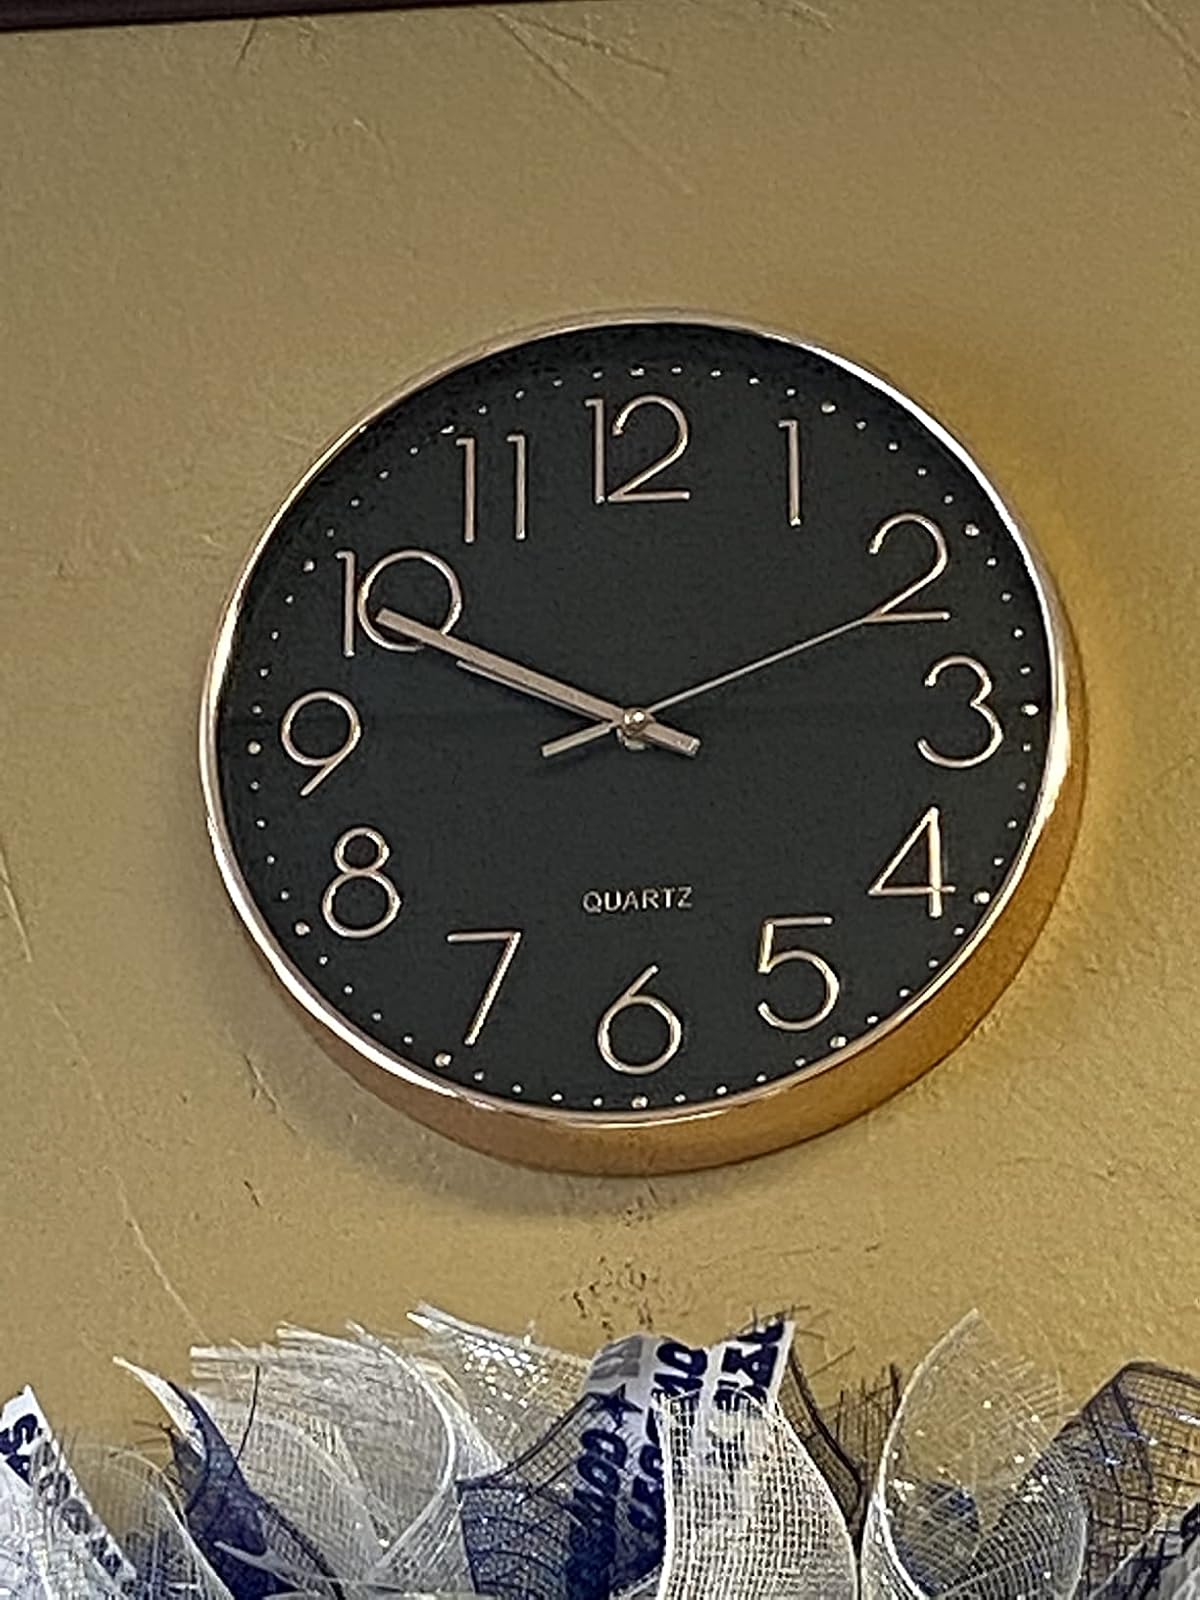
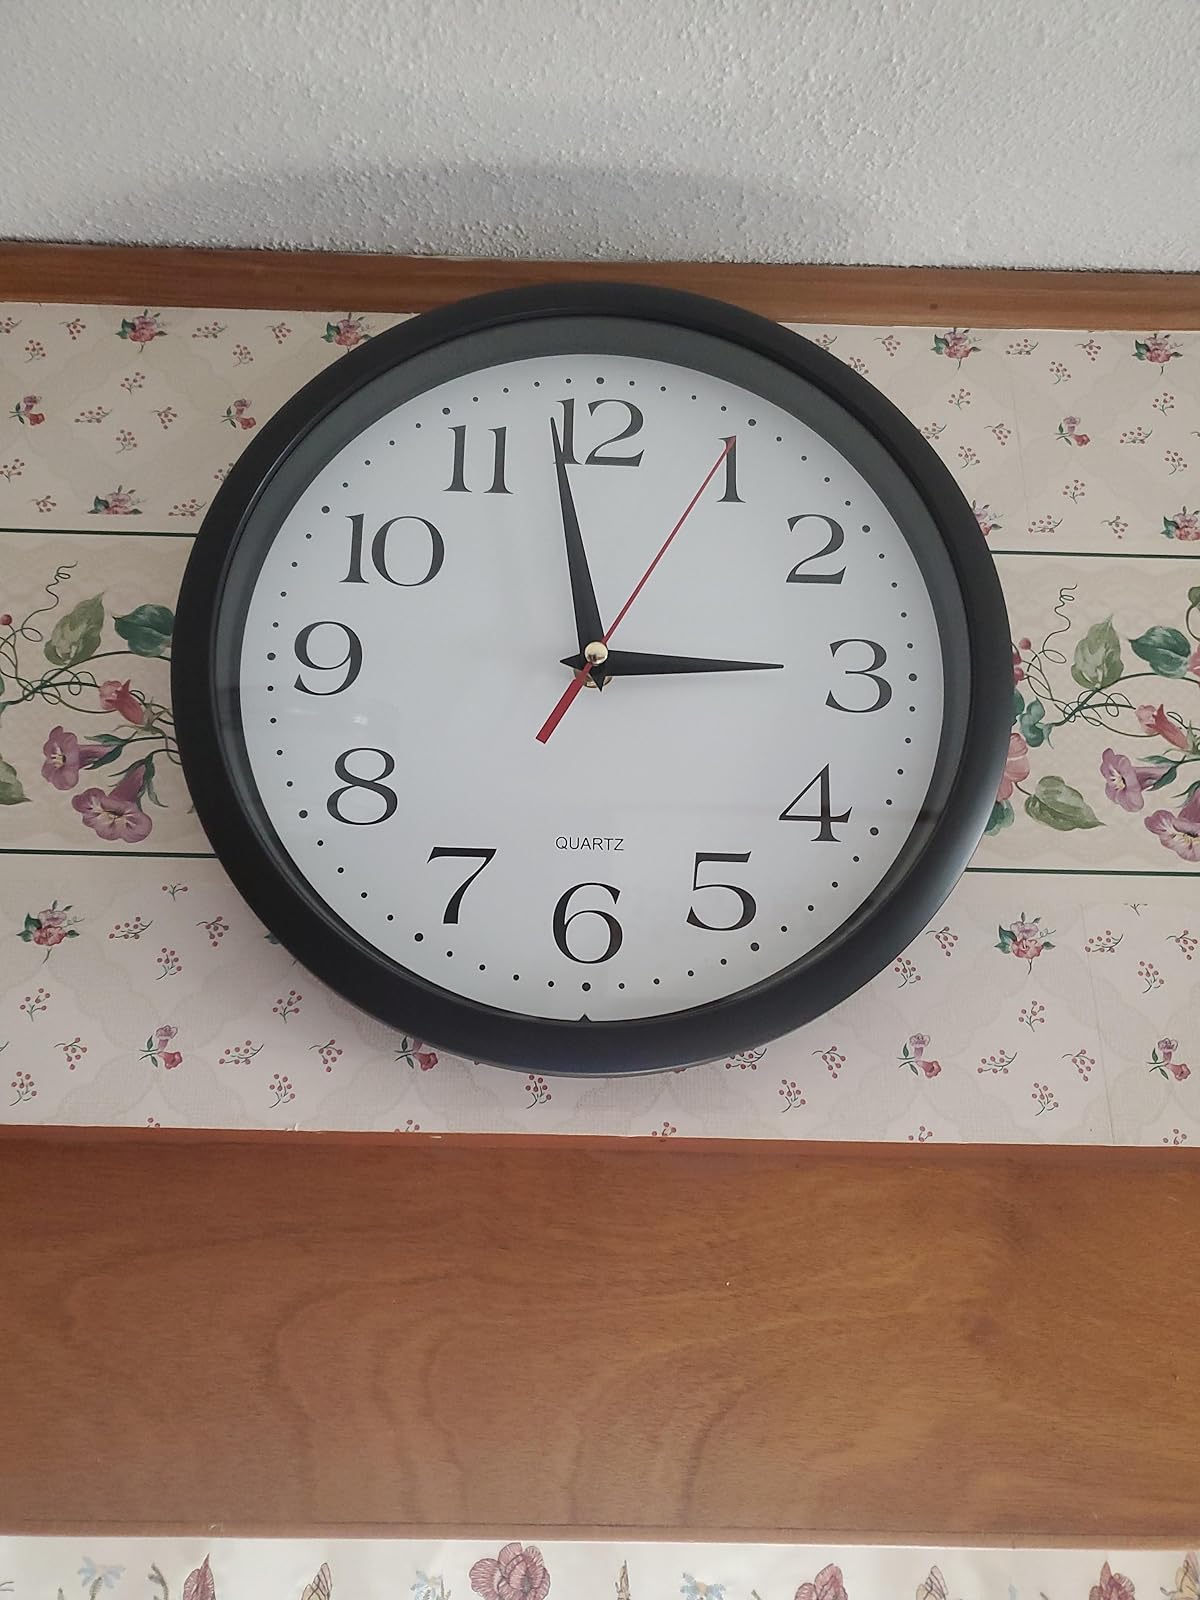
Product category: clock
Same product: no